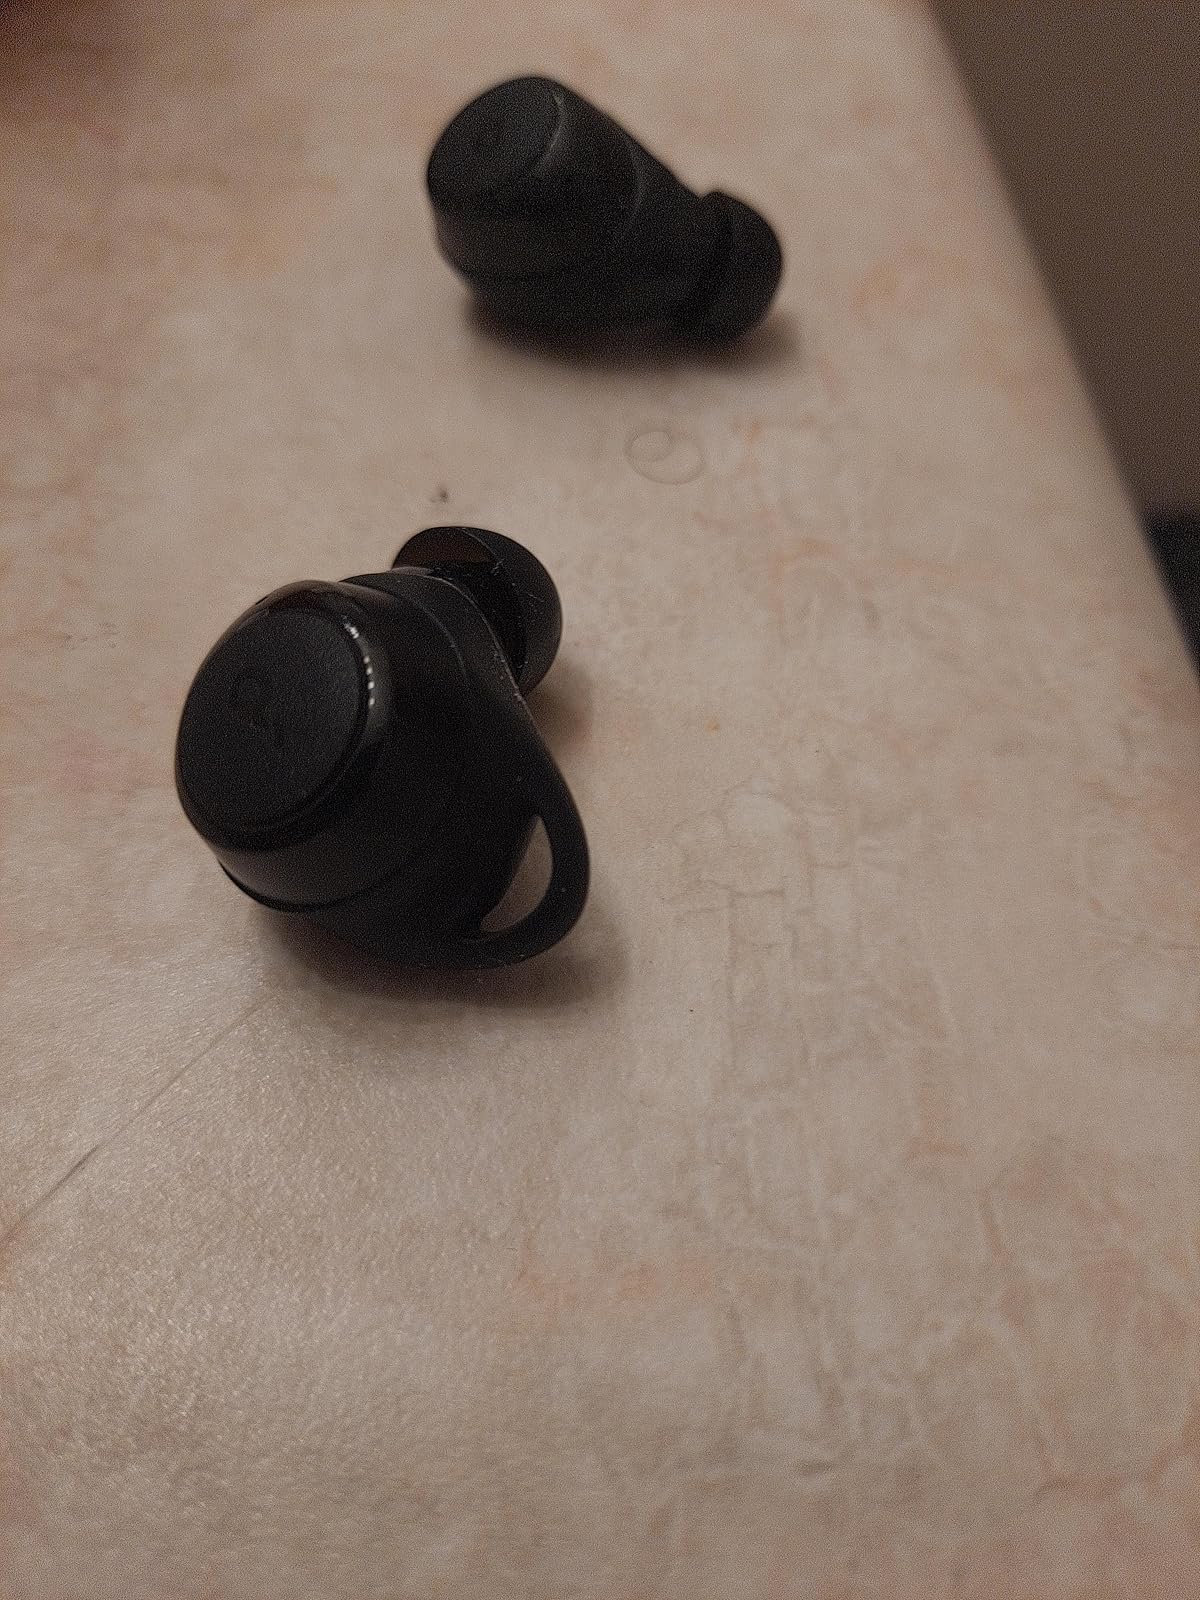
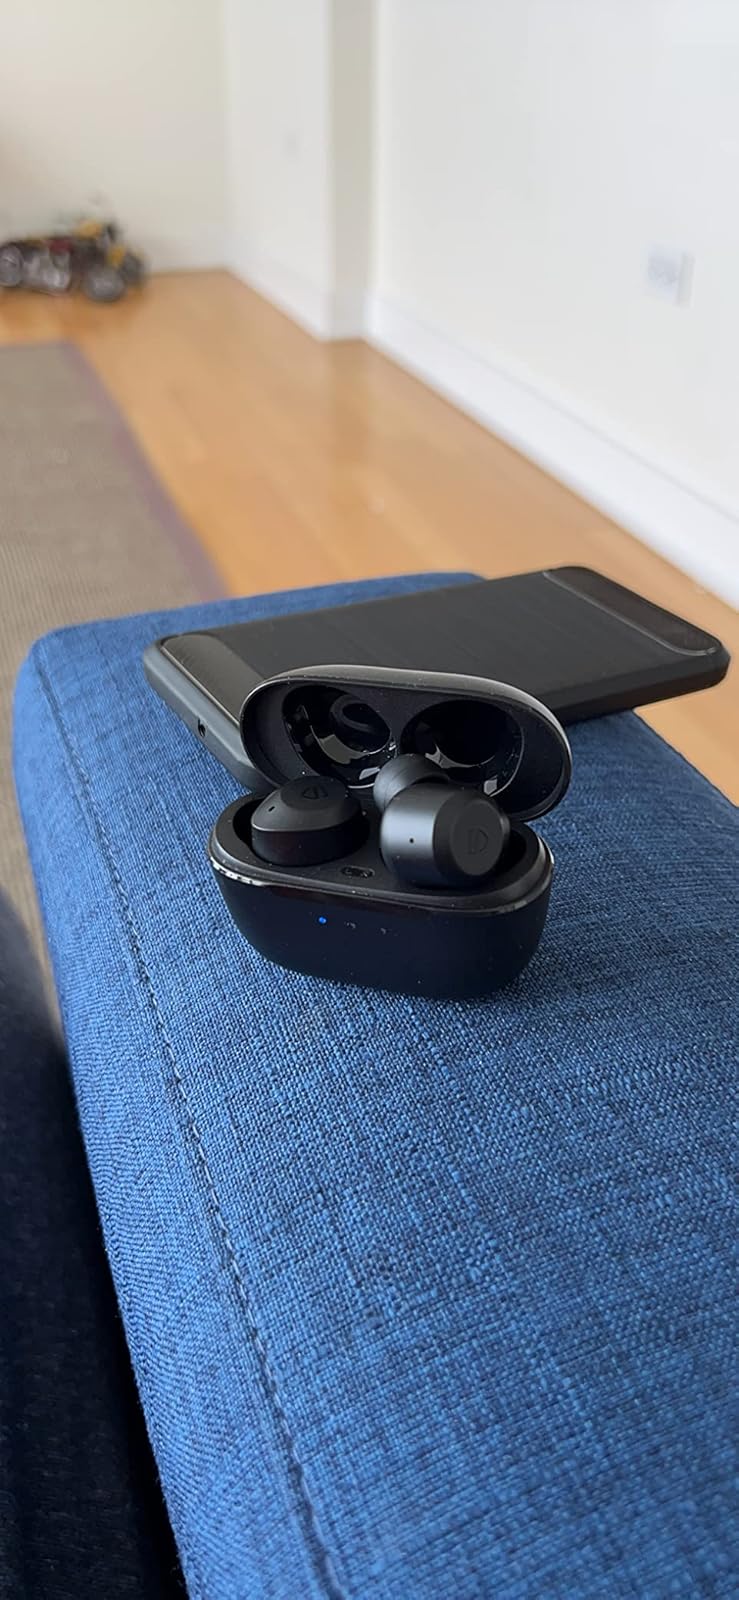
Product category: earbuds
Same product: no